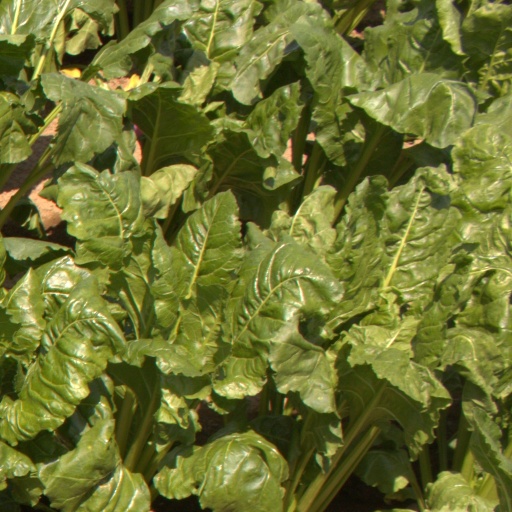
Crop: sugar beet